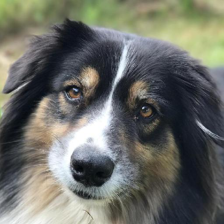
Label: animals